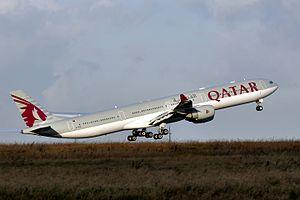
L'Airbus A340 est un avion de ligne quadriréacteur long-courrier de grande capacité fabriqué par Airbus de 1991 à 2011. Il est décliné en plusieurs versions suivant la capacité ou le rayon d'action désiré par chaque compagnie. Cette famille d'appareils a été conçue avec un design semblable à celui de l'Airbus A330, car ces deux modèles sont dérivés. Mais il est équipé de quatre réacteurs au lieu de deux.